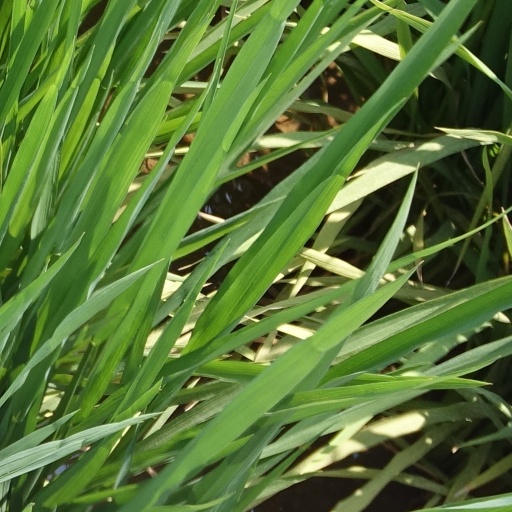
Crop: rice